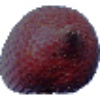
Label: Salak 1